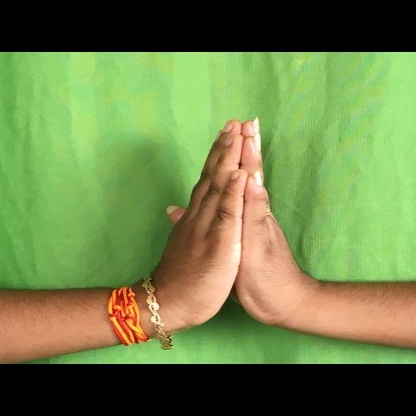
Mudra: Anjali